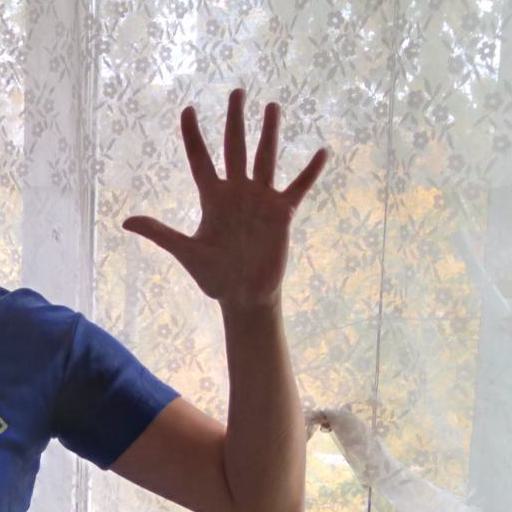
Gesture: palm